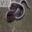
Label: worm